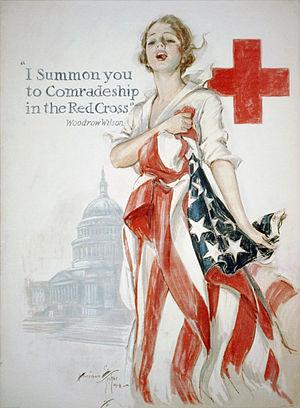
La Croix-Rouge américaine est une des plus grandes sociétés nationales du Mouvement international de la Croix-Rouge et du Croissant-Rouge, fondée le 21 mai 1881 par Clara Barton, à Washington.
Les États-Unis sont impliqués dans la Première Guerre mondiale avant leur entrée en guerre. Lors du vote de la déclaration de guerre officielle, le 6 avril 1917, par le Congrès des États-Unis aux côtés — mais non au sein — de la Triple-Entente, ceux-ci sont déjà engagés aux côtés des démocraties et de nombreux citoyens américains combattent comme volontaires dans les forces alliées.